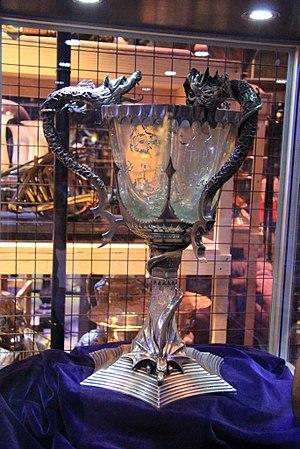
Le Tournoi des Trois sorciers est un événement qui se déroule à l'école de sorcellerie Poudlard pendant la quatrième année de scolarité de Harry Potter, dans la série littéraire du même nom.